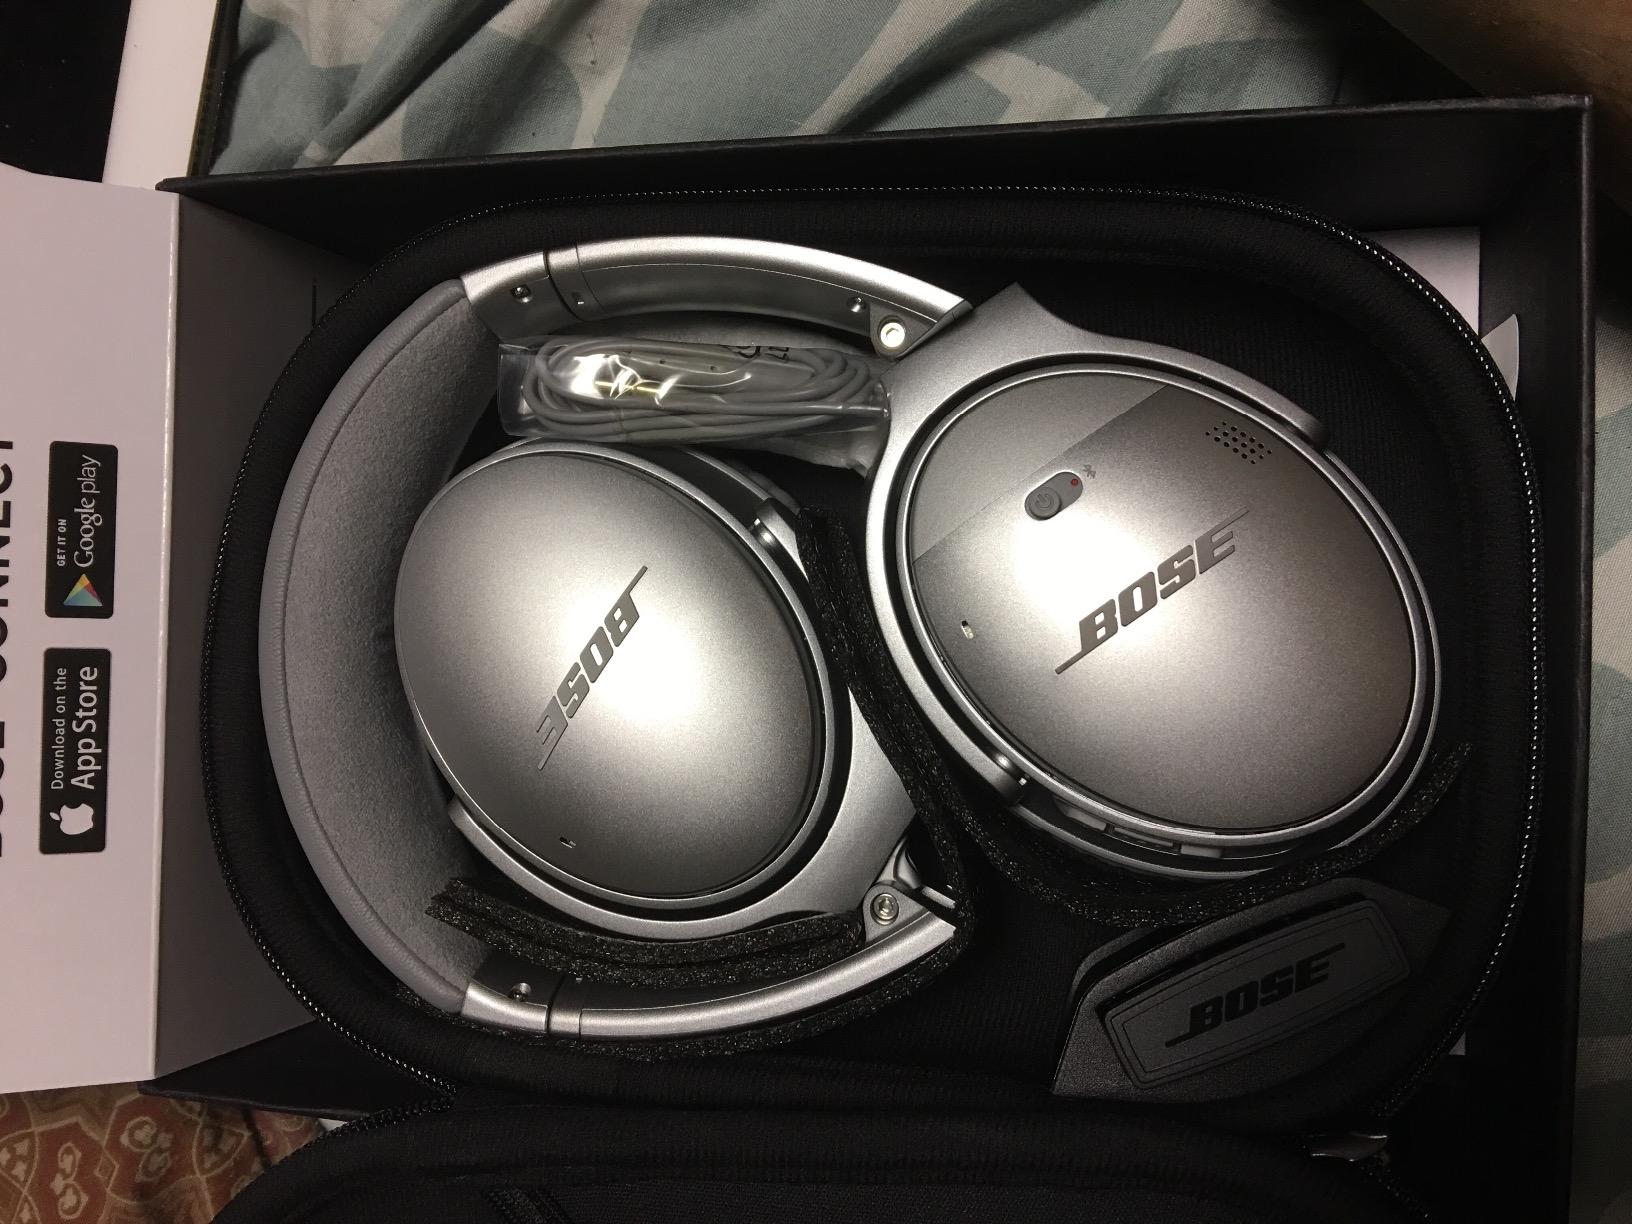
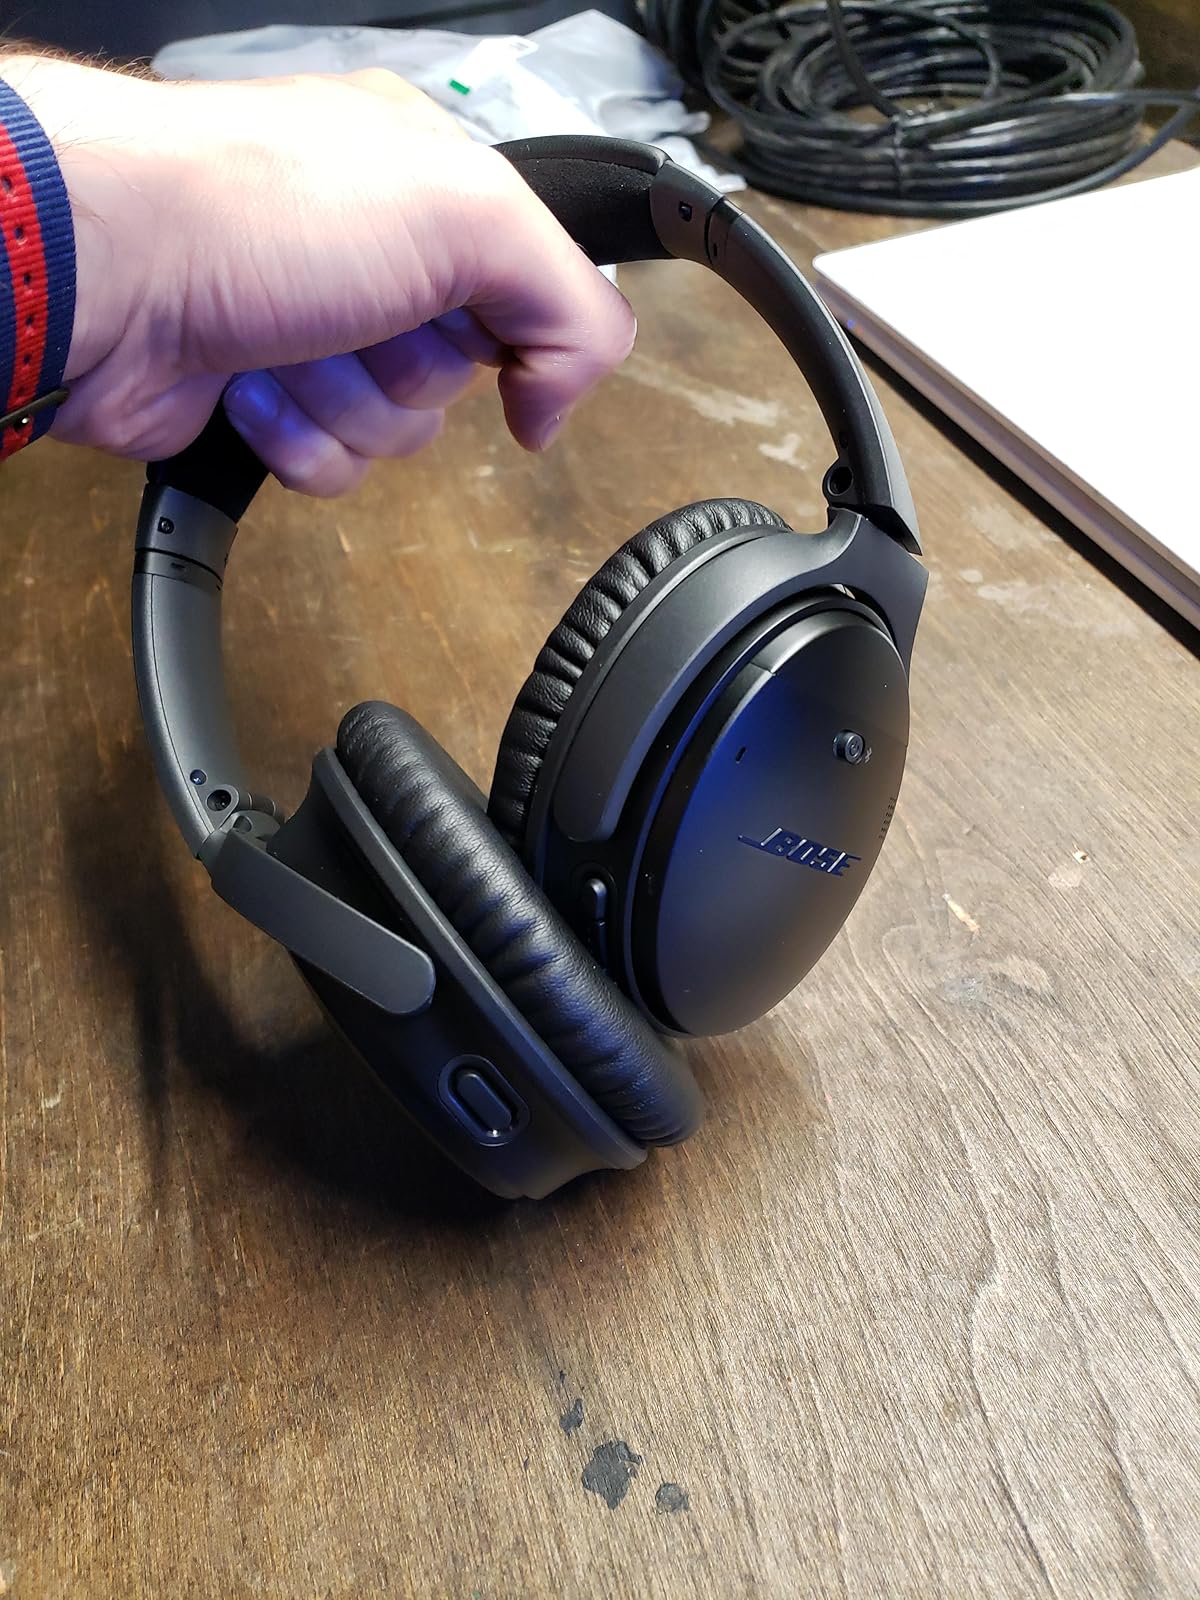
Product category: headphones
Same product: no